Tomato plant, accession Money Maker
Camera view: tilt-top (135 deg); turntable rotation: 0 degrees
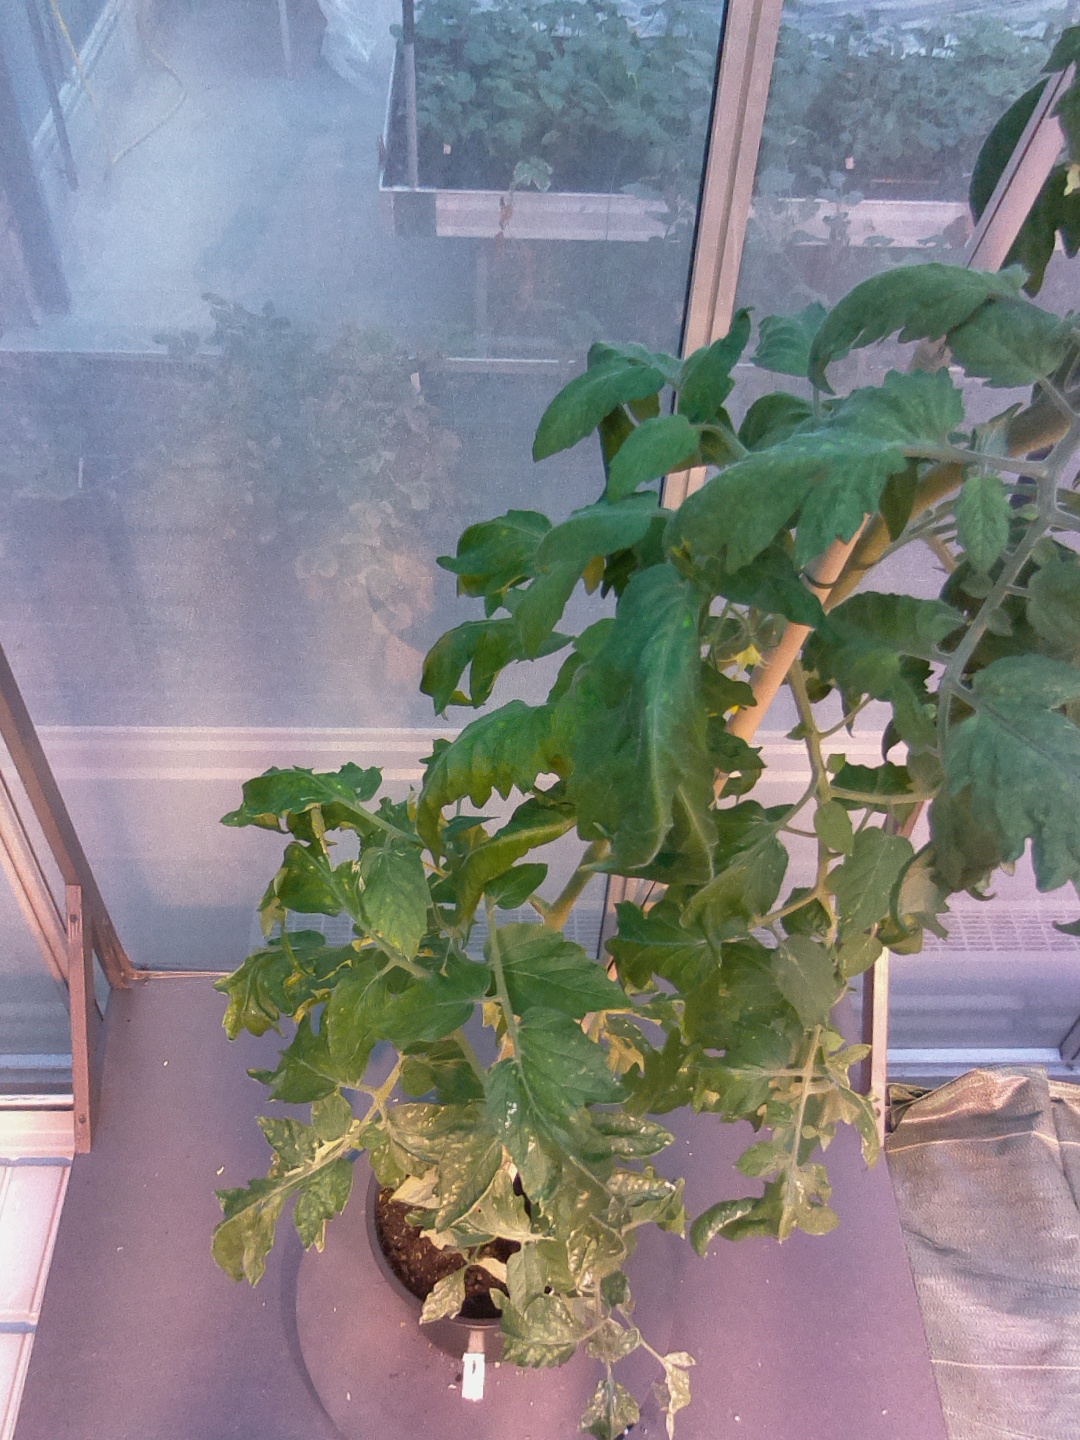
BBCH growth stage 69: End of flowering, 90%-100% of flowers open, more petals falling